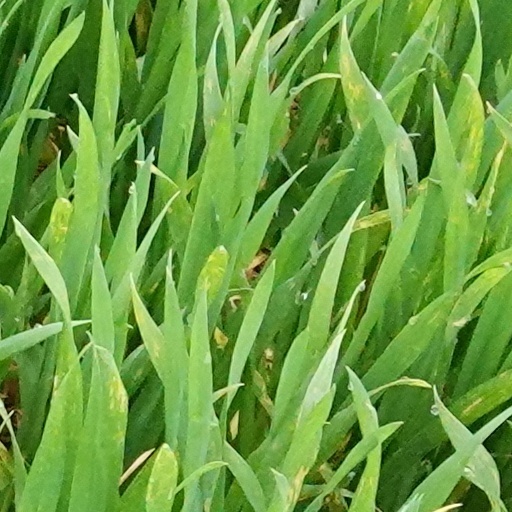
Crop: wheat